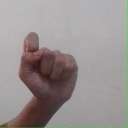
अक्षर: घ